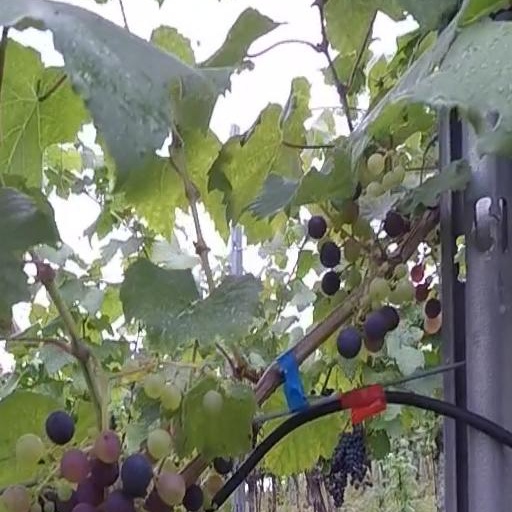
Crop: grape